Bunt sind schon die Wälder

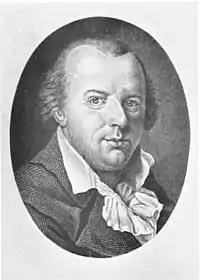
Reichardt, composer of the melody that became popular

The text of the song "" was written in 1782 by the Swiss poet Johann Gaudenz von Salis-Seewis and first published with the title "" (Autumn song) and subtitle "1782" in the "". Originally, it had seven stanzas. Another publication in 1793 contained five stanzas, the first two and the last being identical. The melody that became popular was composed in 1799 by Johann Friedrich Reichardt. In 1816 Franz Schubert wrote a different setting, (502). In modern collections, the song usually has four stanzas, including the three which were identical. The original last line, "" (German round dance), has often been changed to versions not limited to "German", such as "" (happy harvest dance).